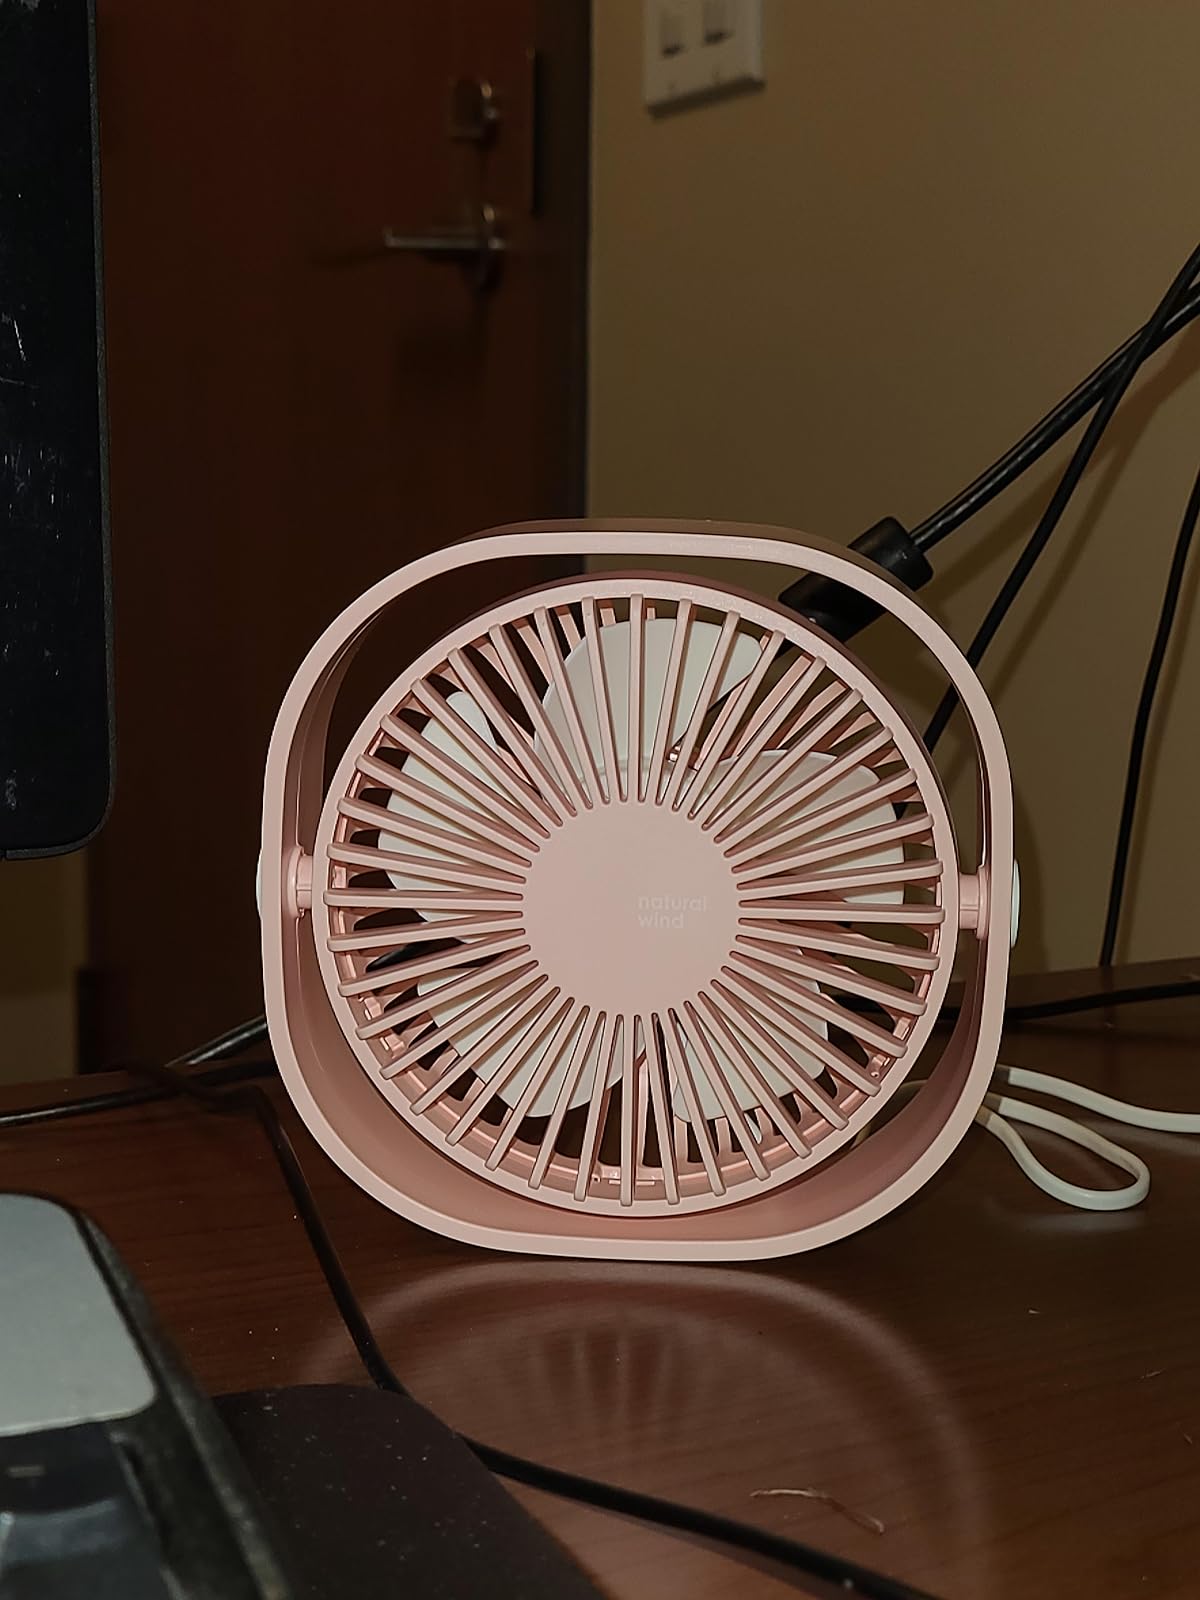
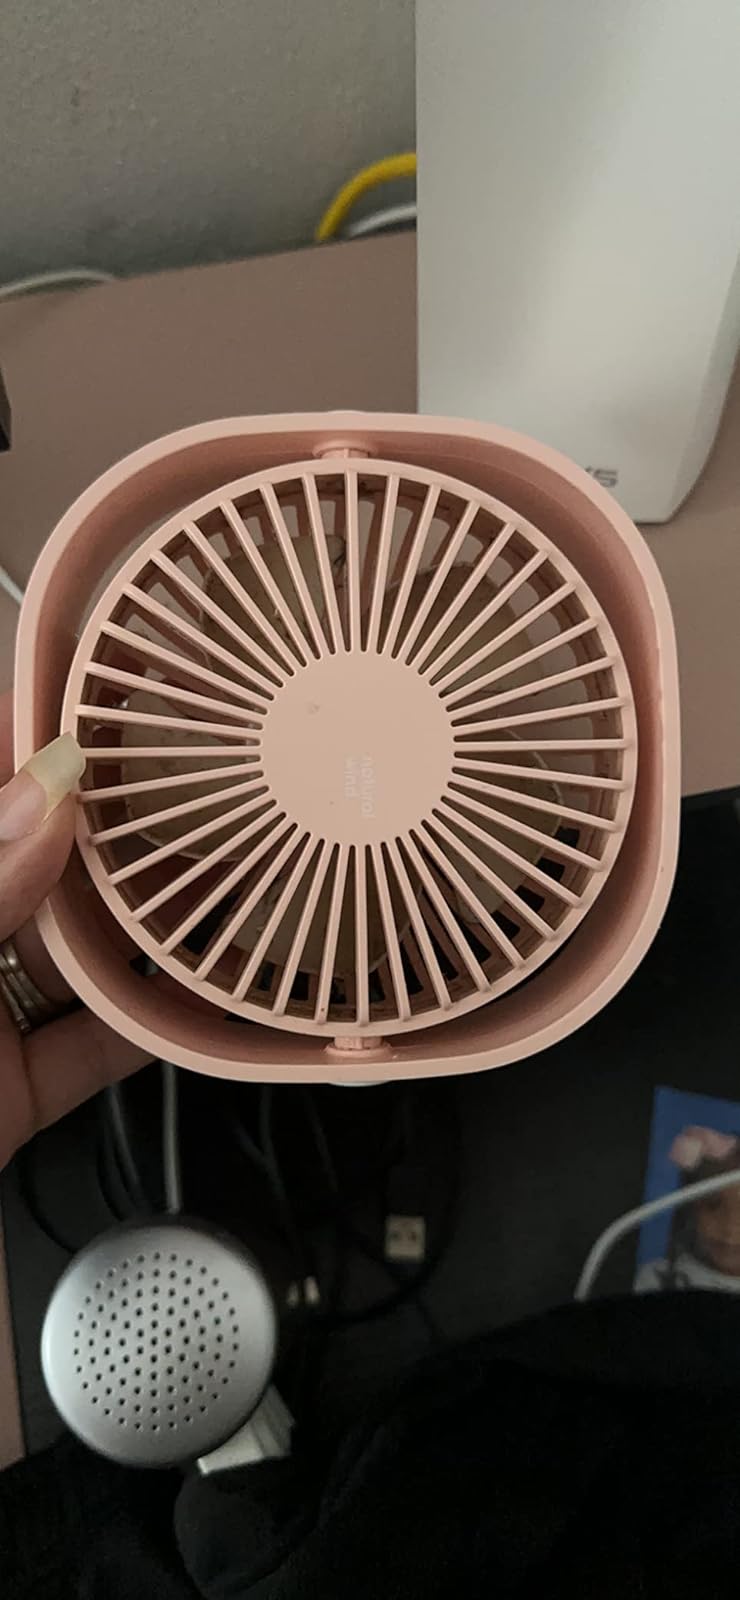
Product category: fan
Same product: yes